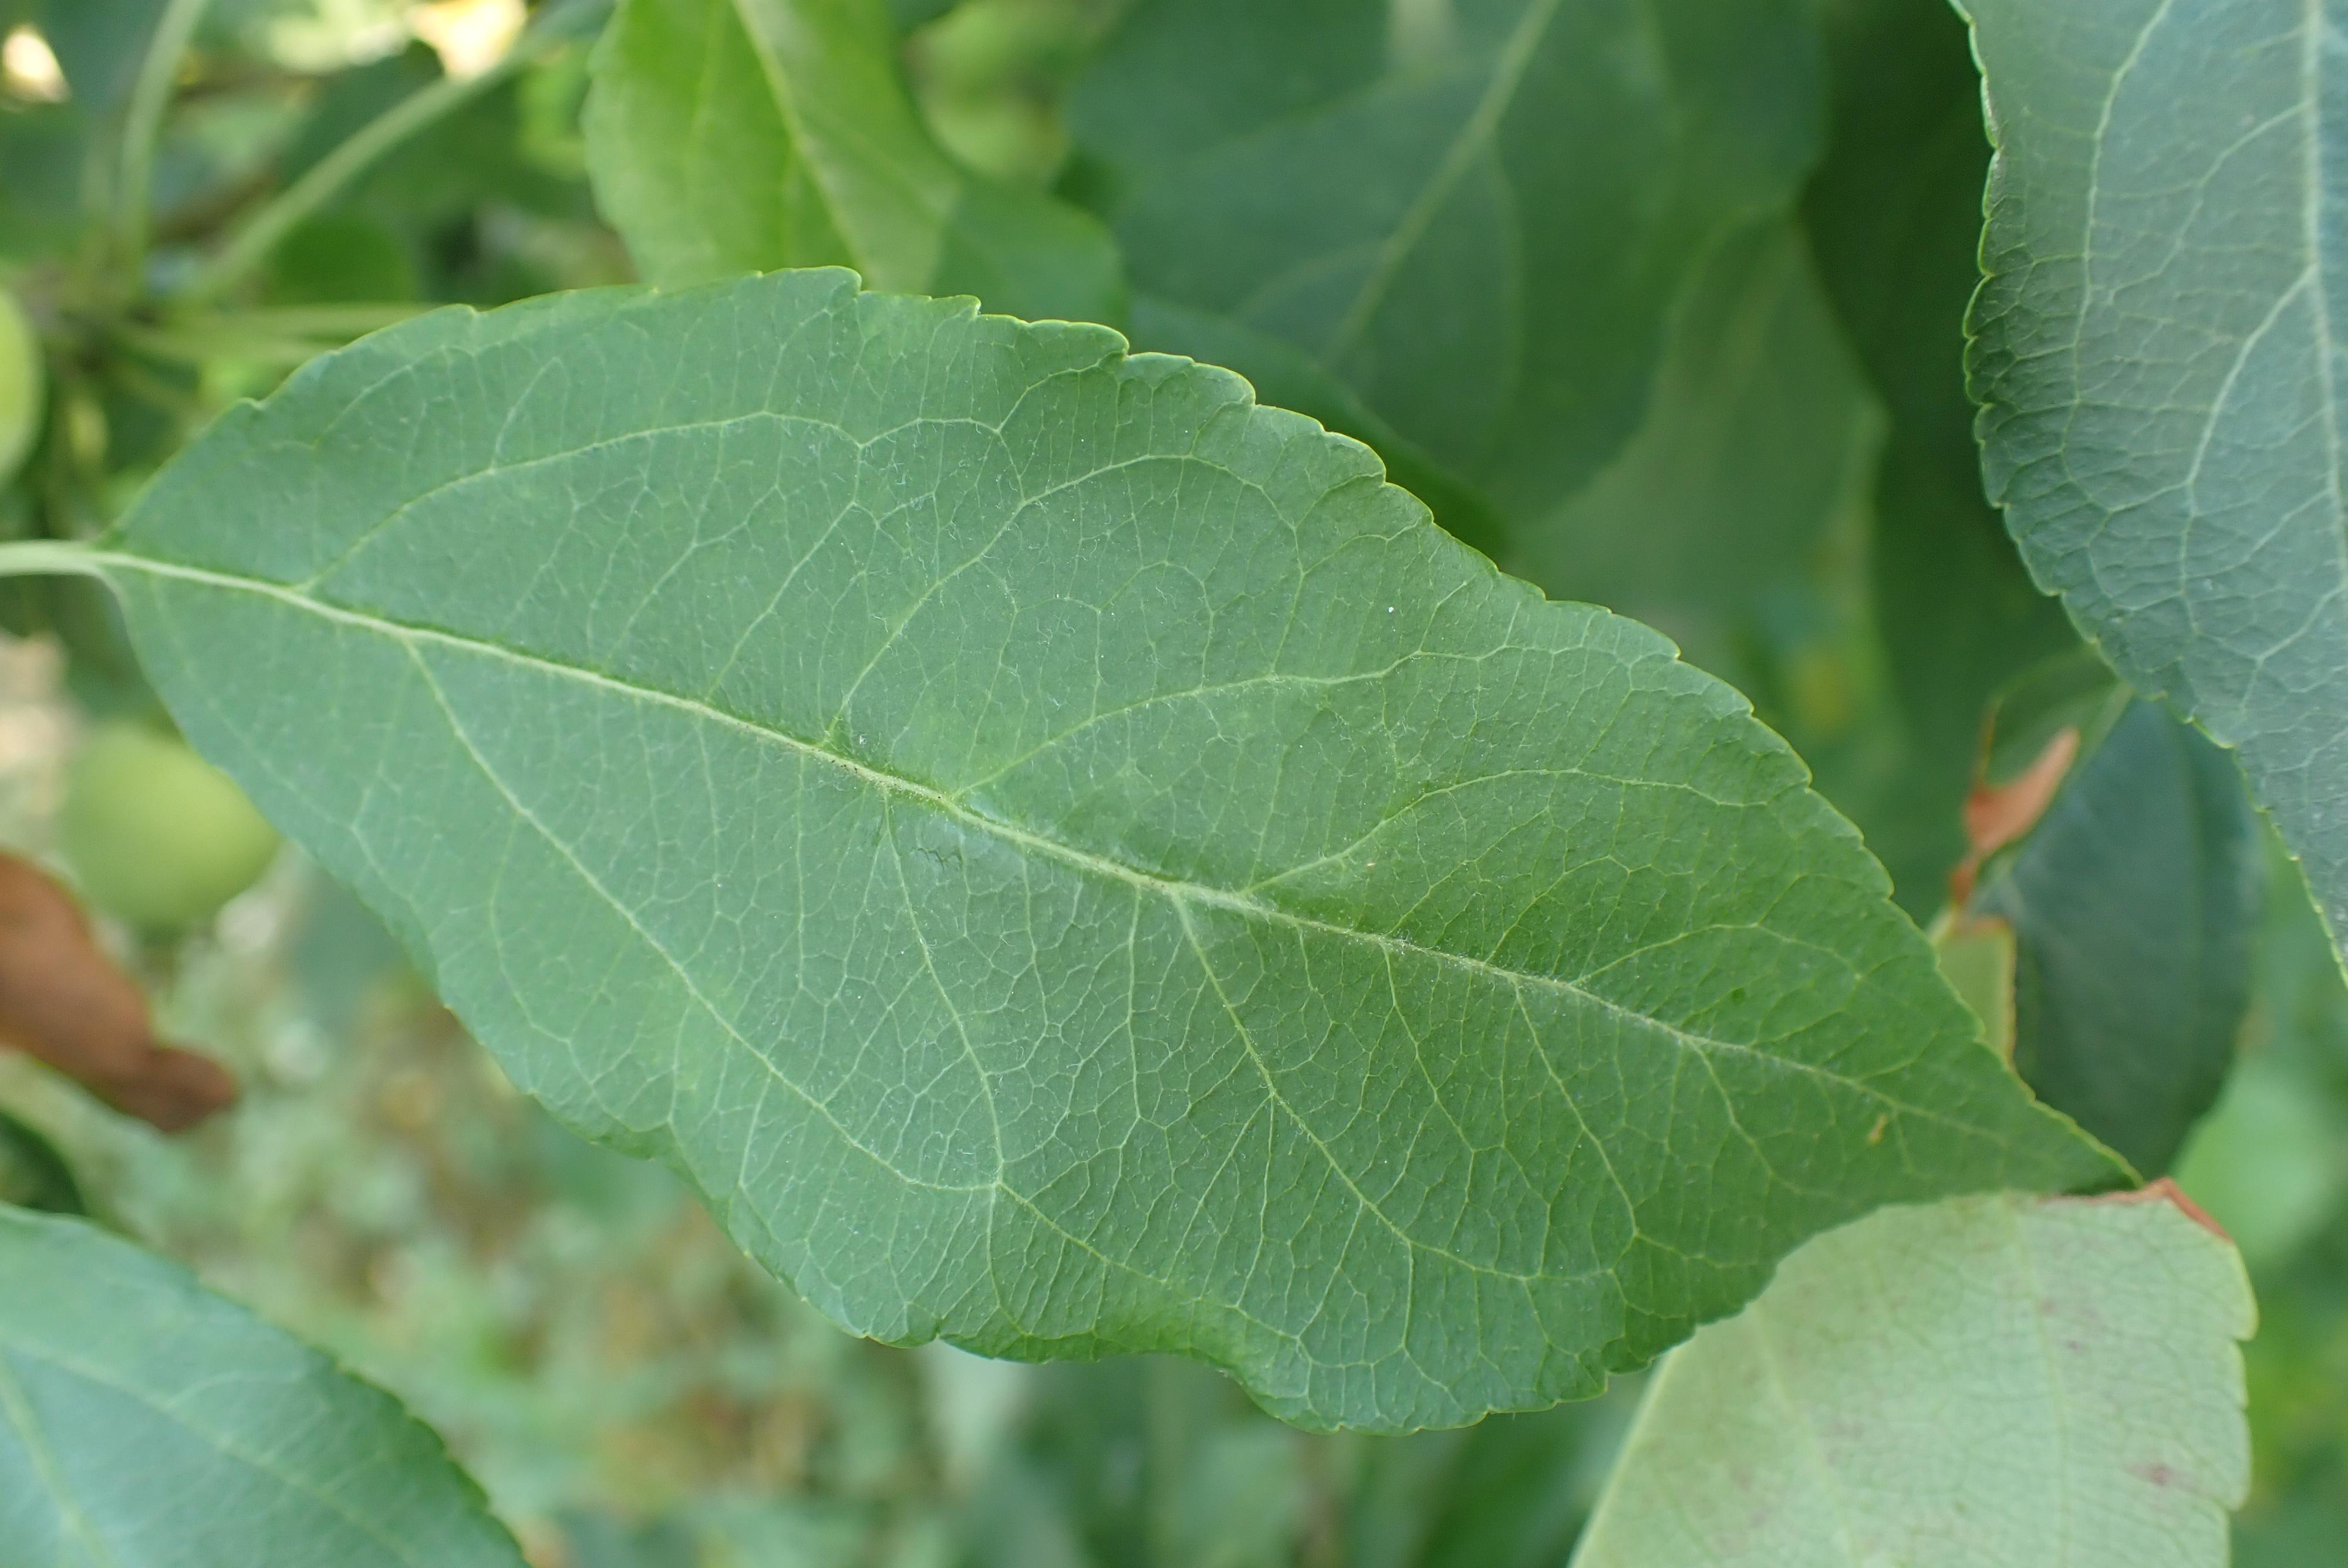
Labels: healthy